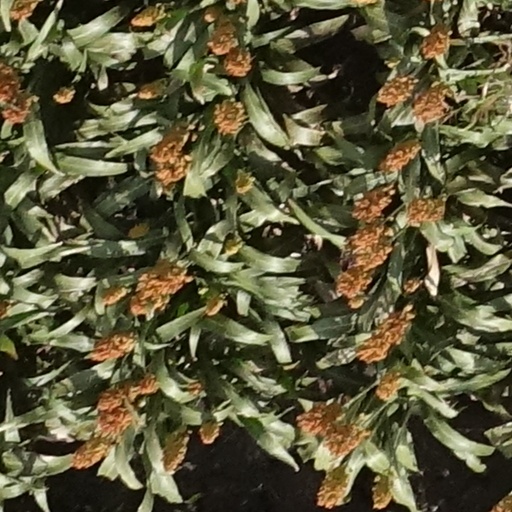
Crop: sorghum